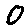
Label: 0